Götterdämmerung

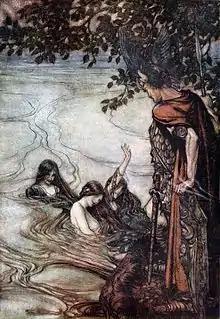
"The Rhinemaidens warn Siegfried" (Arthur Rackham, 1912)

In the woods by the bank of the Rhine, the Rhinemaidens swim playfully and sing a song to the Sun, mourning their lost Rhine gold (""Frau Sonne sendet lichte Strahlen""). Siegfried happens by, separated from the hunting party while searching for prey. The Rhinemaidens urge him to return the ring to the Rhine and thus avoid its curse, but he laughs at them in heroic pride and says he prefers to die rather than bargain for his life. They swim away, predicting that Siegfried will die this very day and that his heir, a lady, will treat them more fairly.